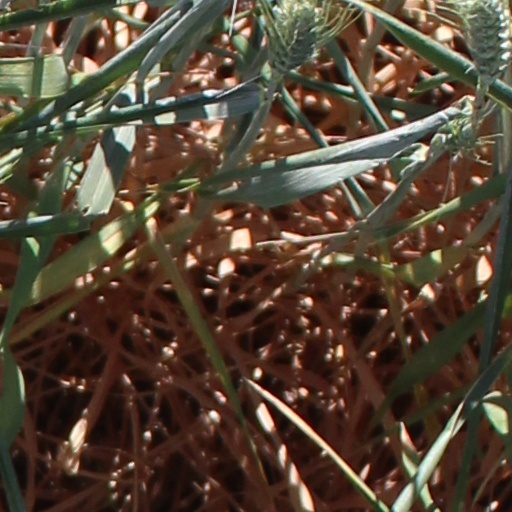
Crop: wheat